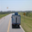
Label: truck